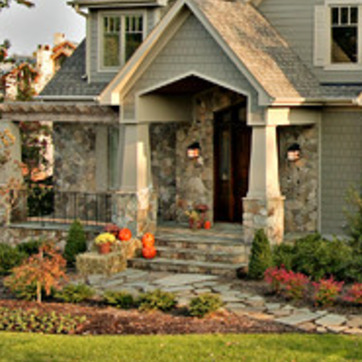
Material: stone